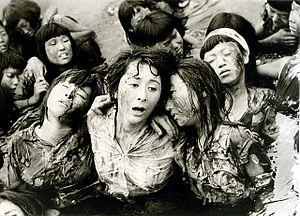
Hiroshima est un film dramatique japonais en noir et blanc réalisé par Hideo Sekigawa et sorti en 1953.